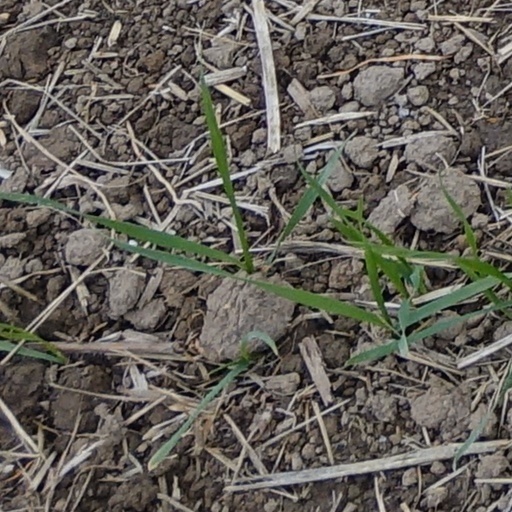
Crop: wheat